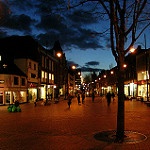
Label: street